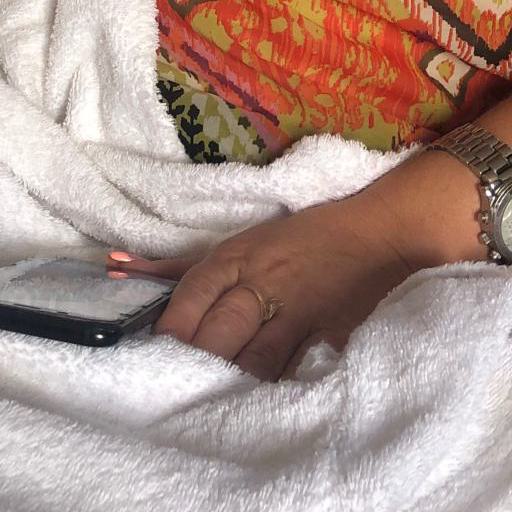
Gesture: no_gesture